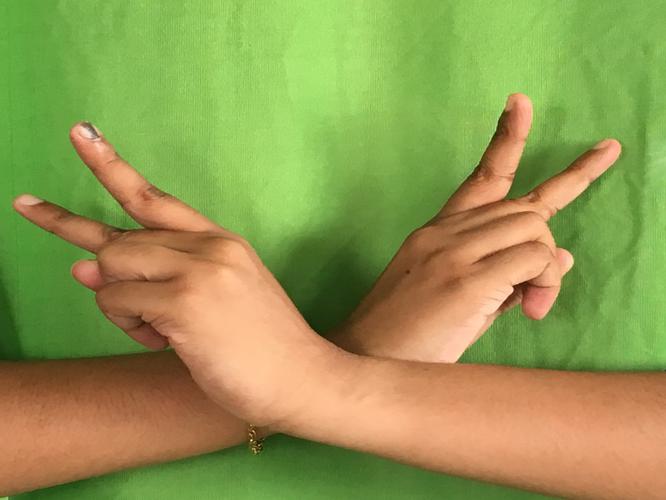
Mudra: Kartariswastika
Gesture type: double_hand